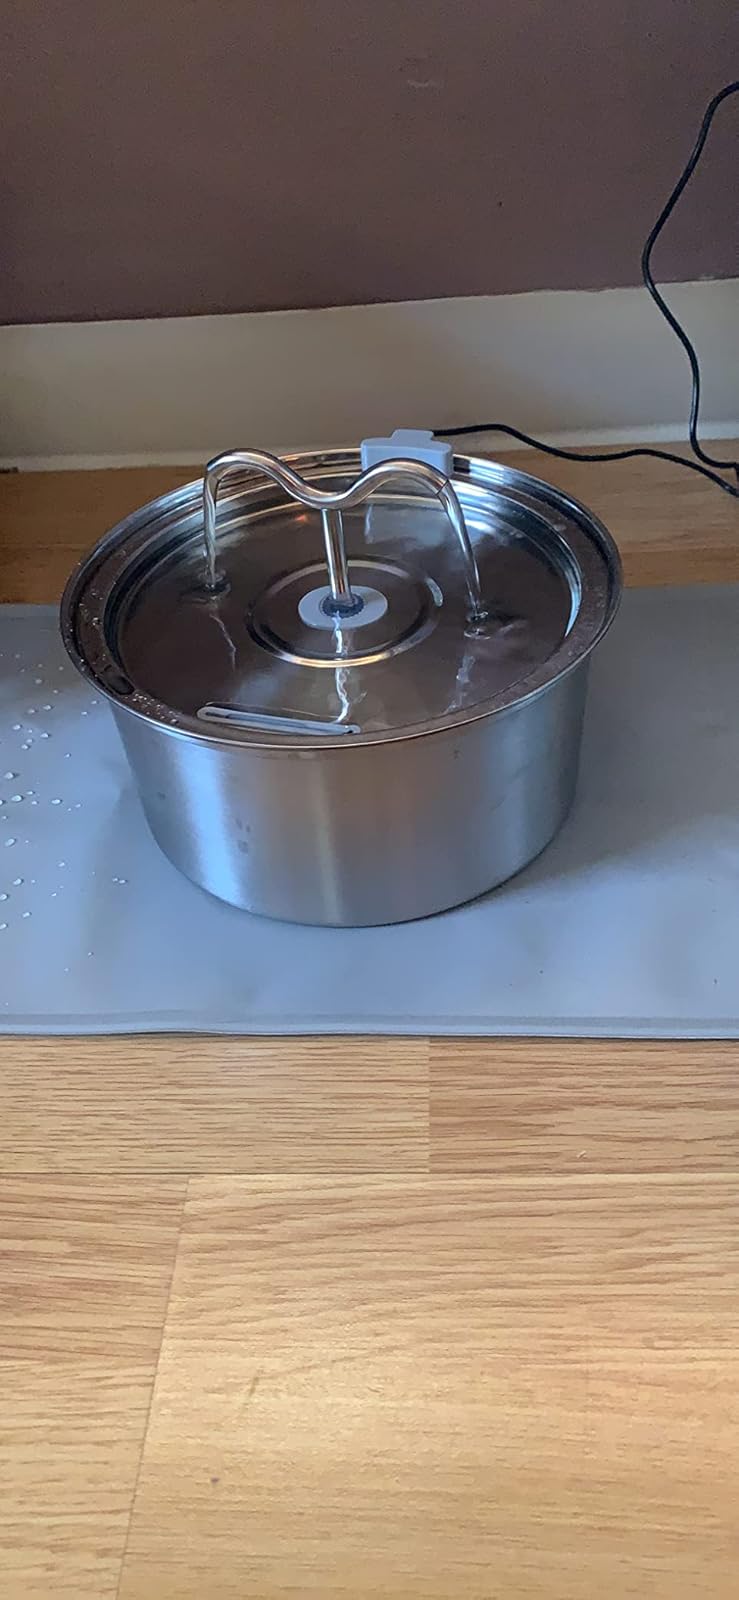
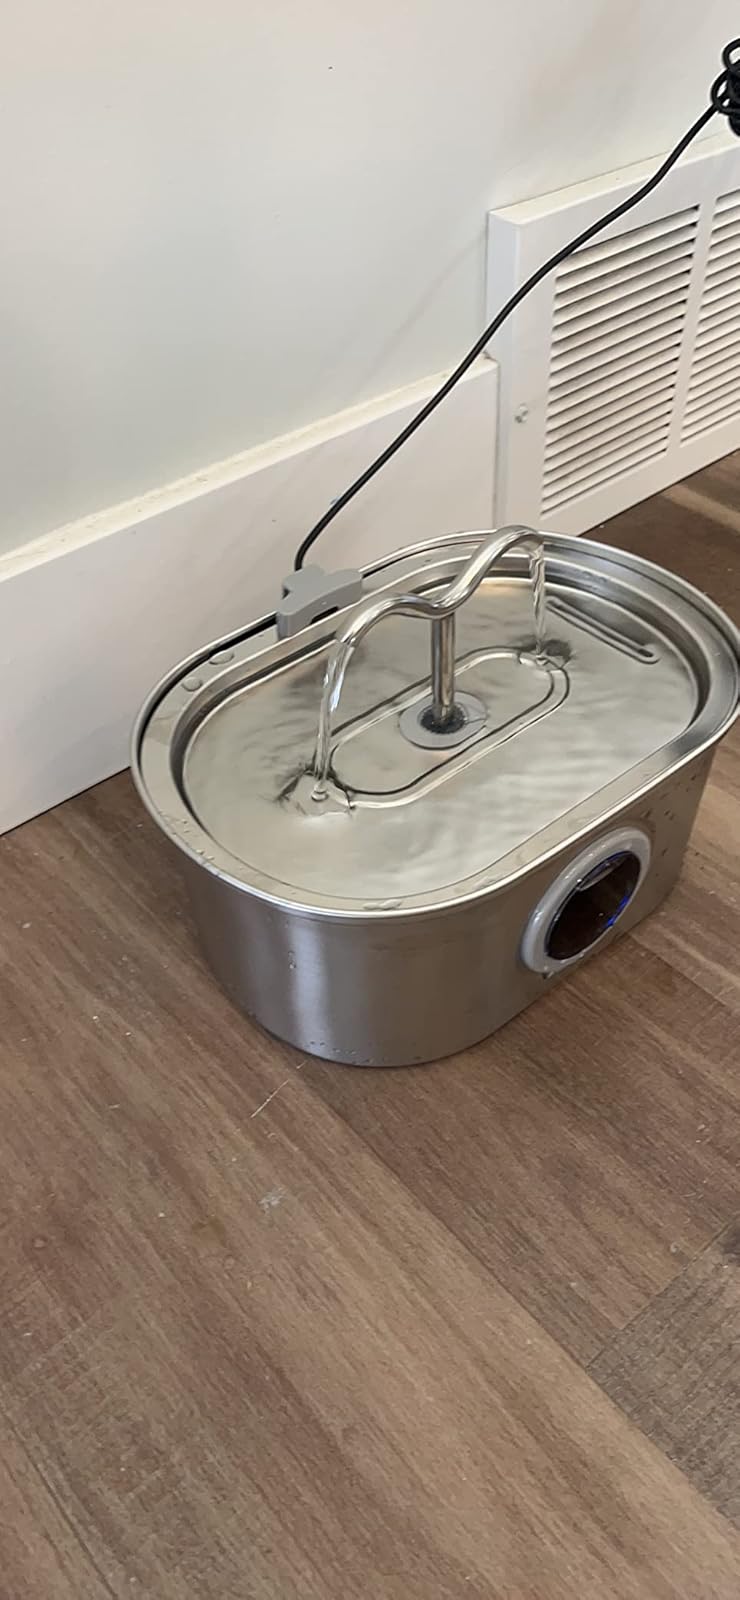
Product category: items_bowl
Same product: no